Bepin Behari Ganguly Street

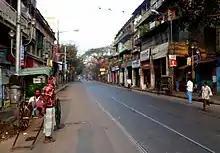
Bepin Behari Ganguly Street

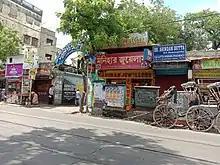
Goenka College of Commerce and Business Administration entrance

The multitude of commuters who deport train at Sealdah Station (from Kolkata Suburban Railway) use this road to reach Lalbazar and B.B.D. Bagh (the central business district of the city) easily. The eastern portion of the road (just after its starting from Sealdah) is very congested due to the location of Baithakkhana Market (a vegetable wholesale market). The road is one-way, traffic runs from the direction of Sealdah towards Lalbazar and B.B.D. Bagh.